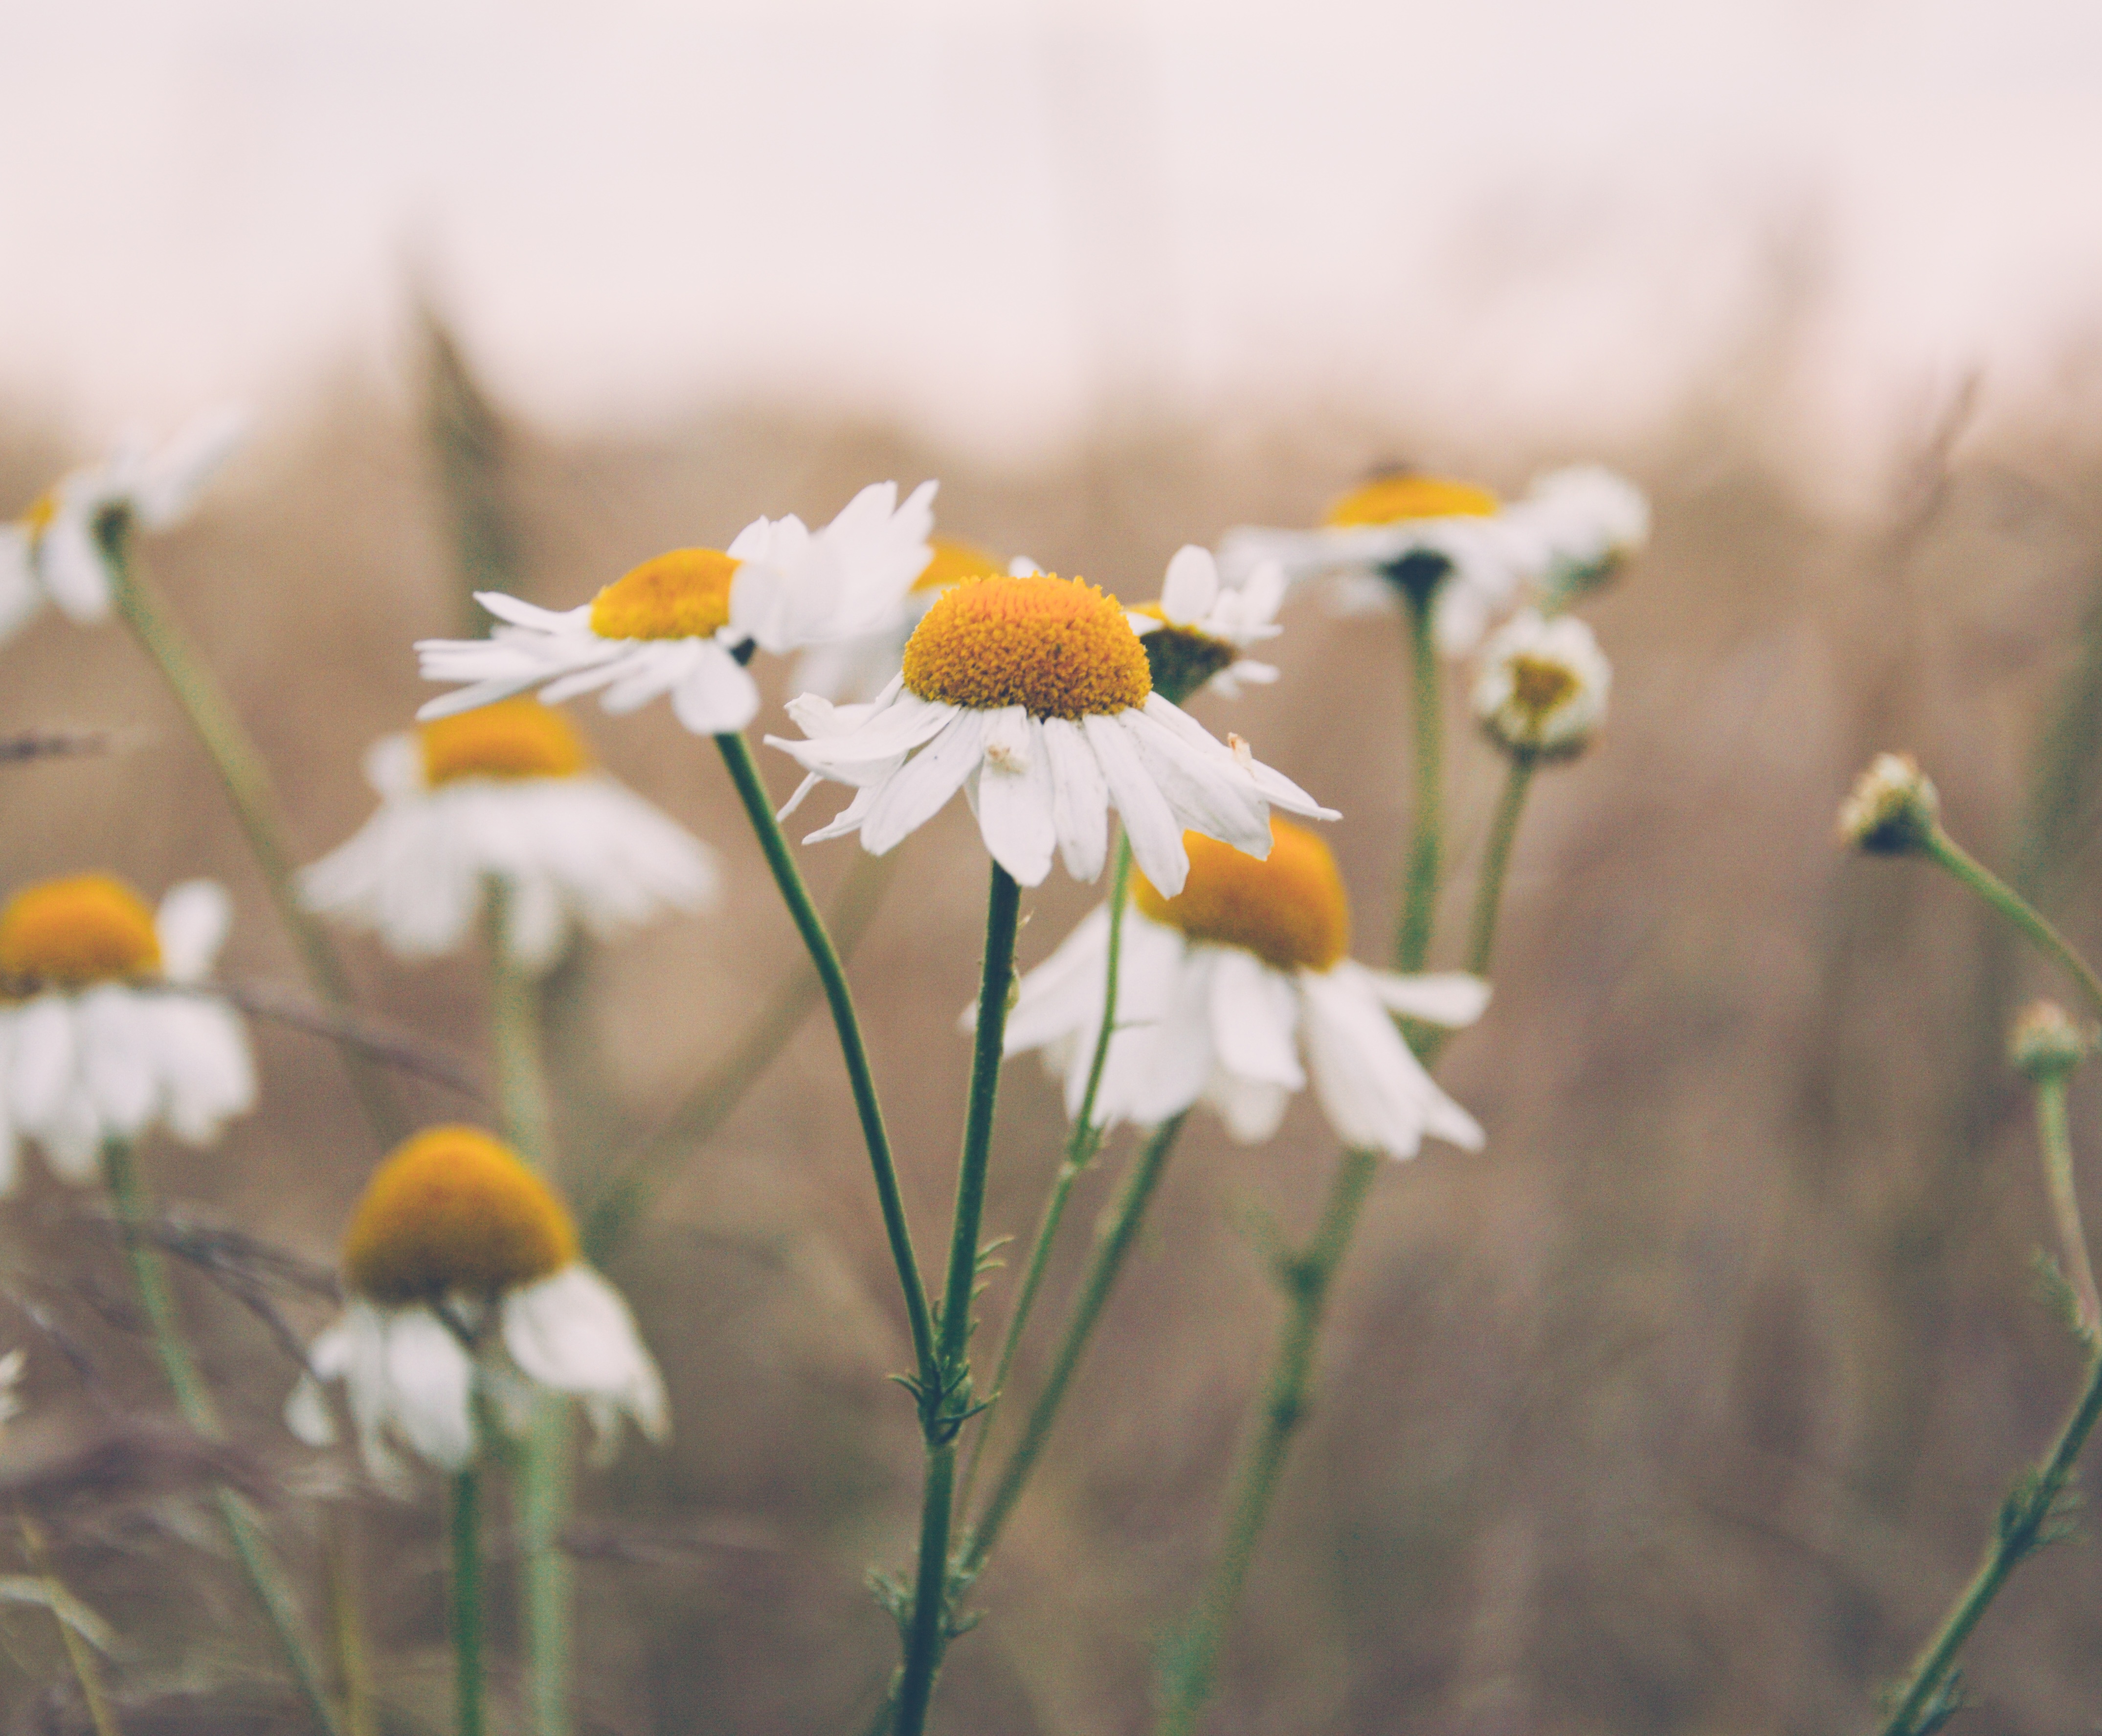
nature, grass, blossom, plant, field, meadow, flower, petal, daisy, green, botany, yellow, flora, wildflower, flowers, close up, daisies, macro photography, flowering plant, daisy family, oxeye daisy, plant stem, land plant